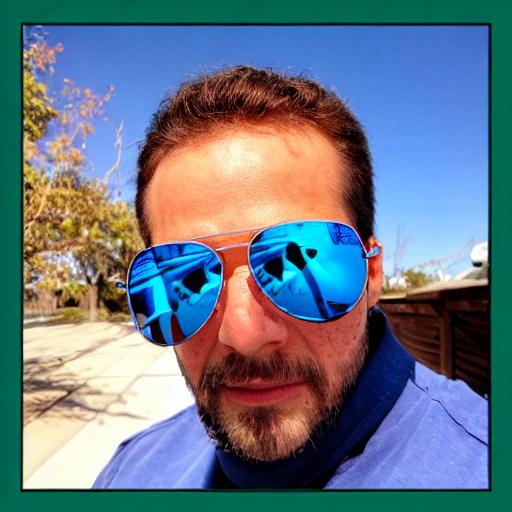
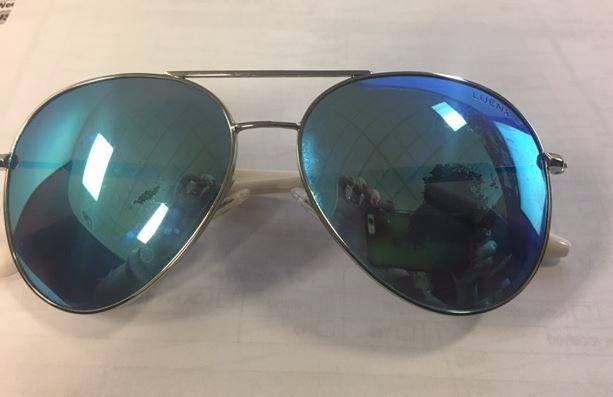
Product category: accessories_sunglasses
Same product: no